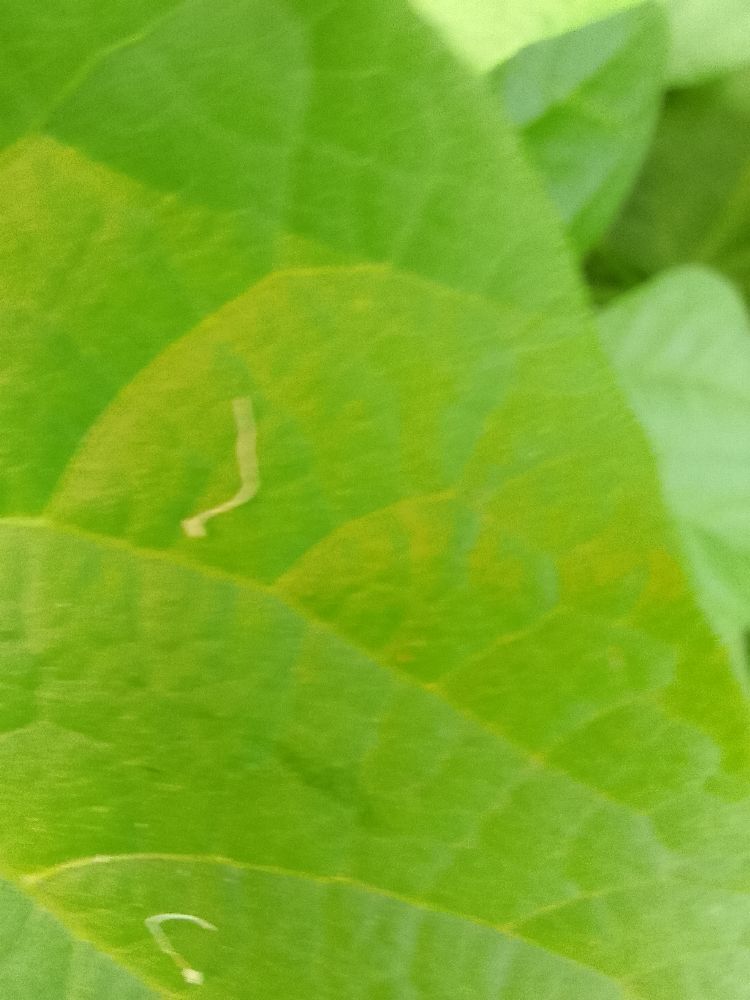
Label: healthy